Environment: real
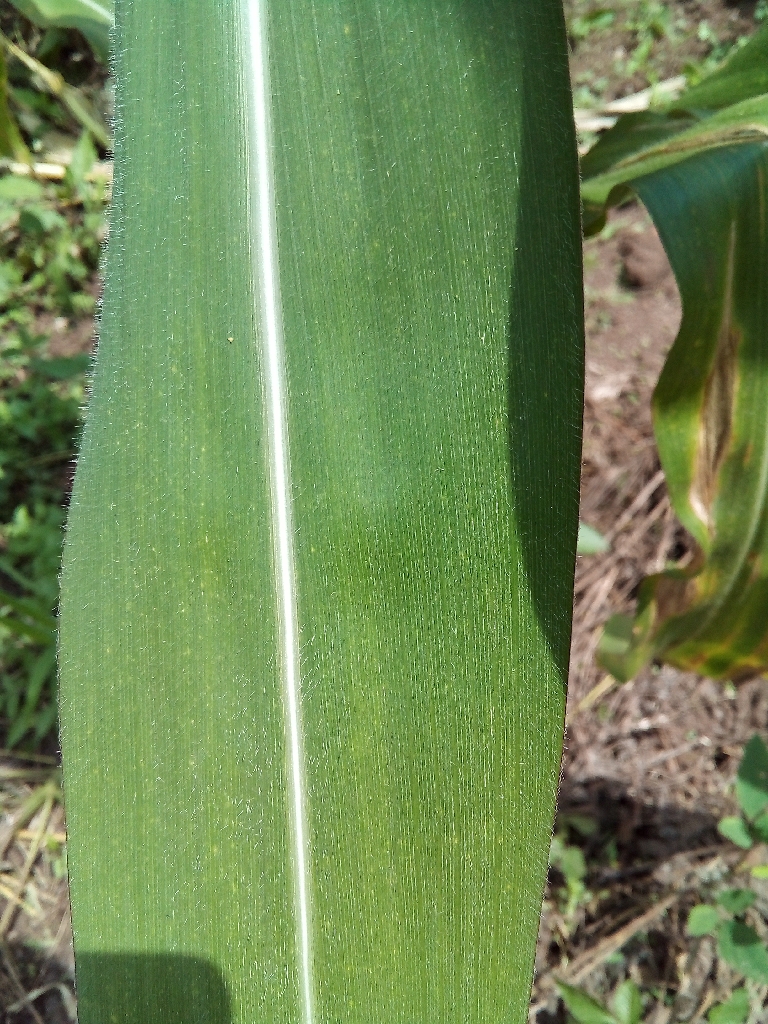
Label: healthy